Innamorata (TV series)

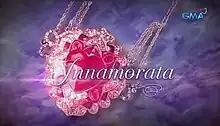
Title card

Innamorata is a 2014 Philippine television drama romance fantasy series broadcast by GMA Network. Directed by Don Michael Perez, it stars Max Collins in the title role. It premiered on February 17, 2014 on the network's Afternoon Prime line up. The series concluded on June 20, 2014 with a total of 88 episodes.